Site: brandenburg
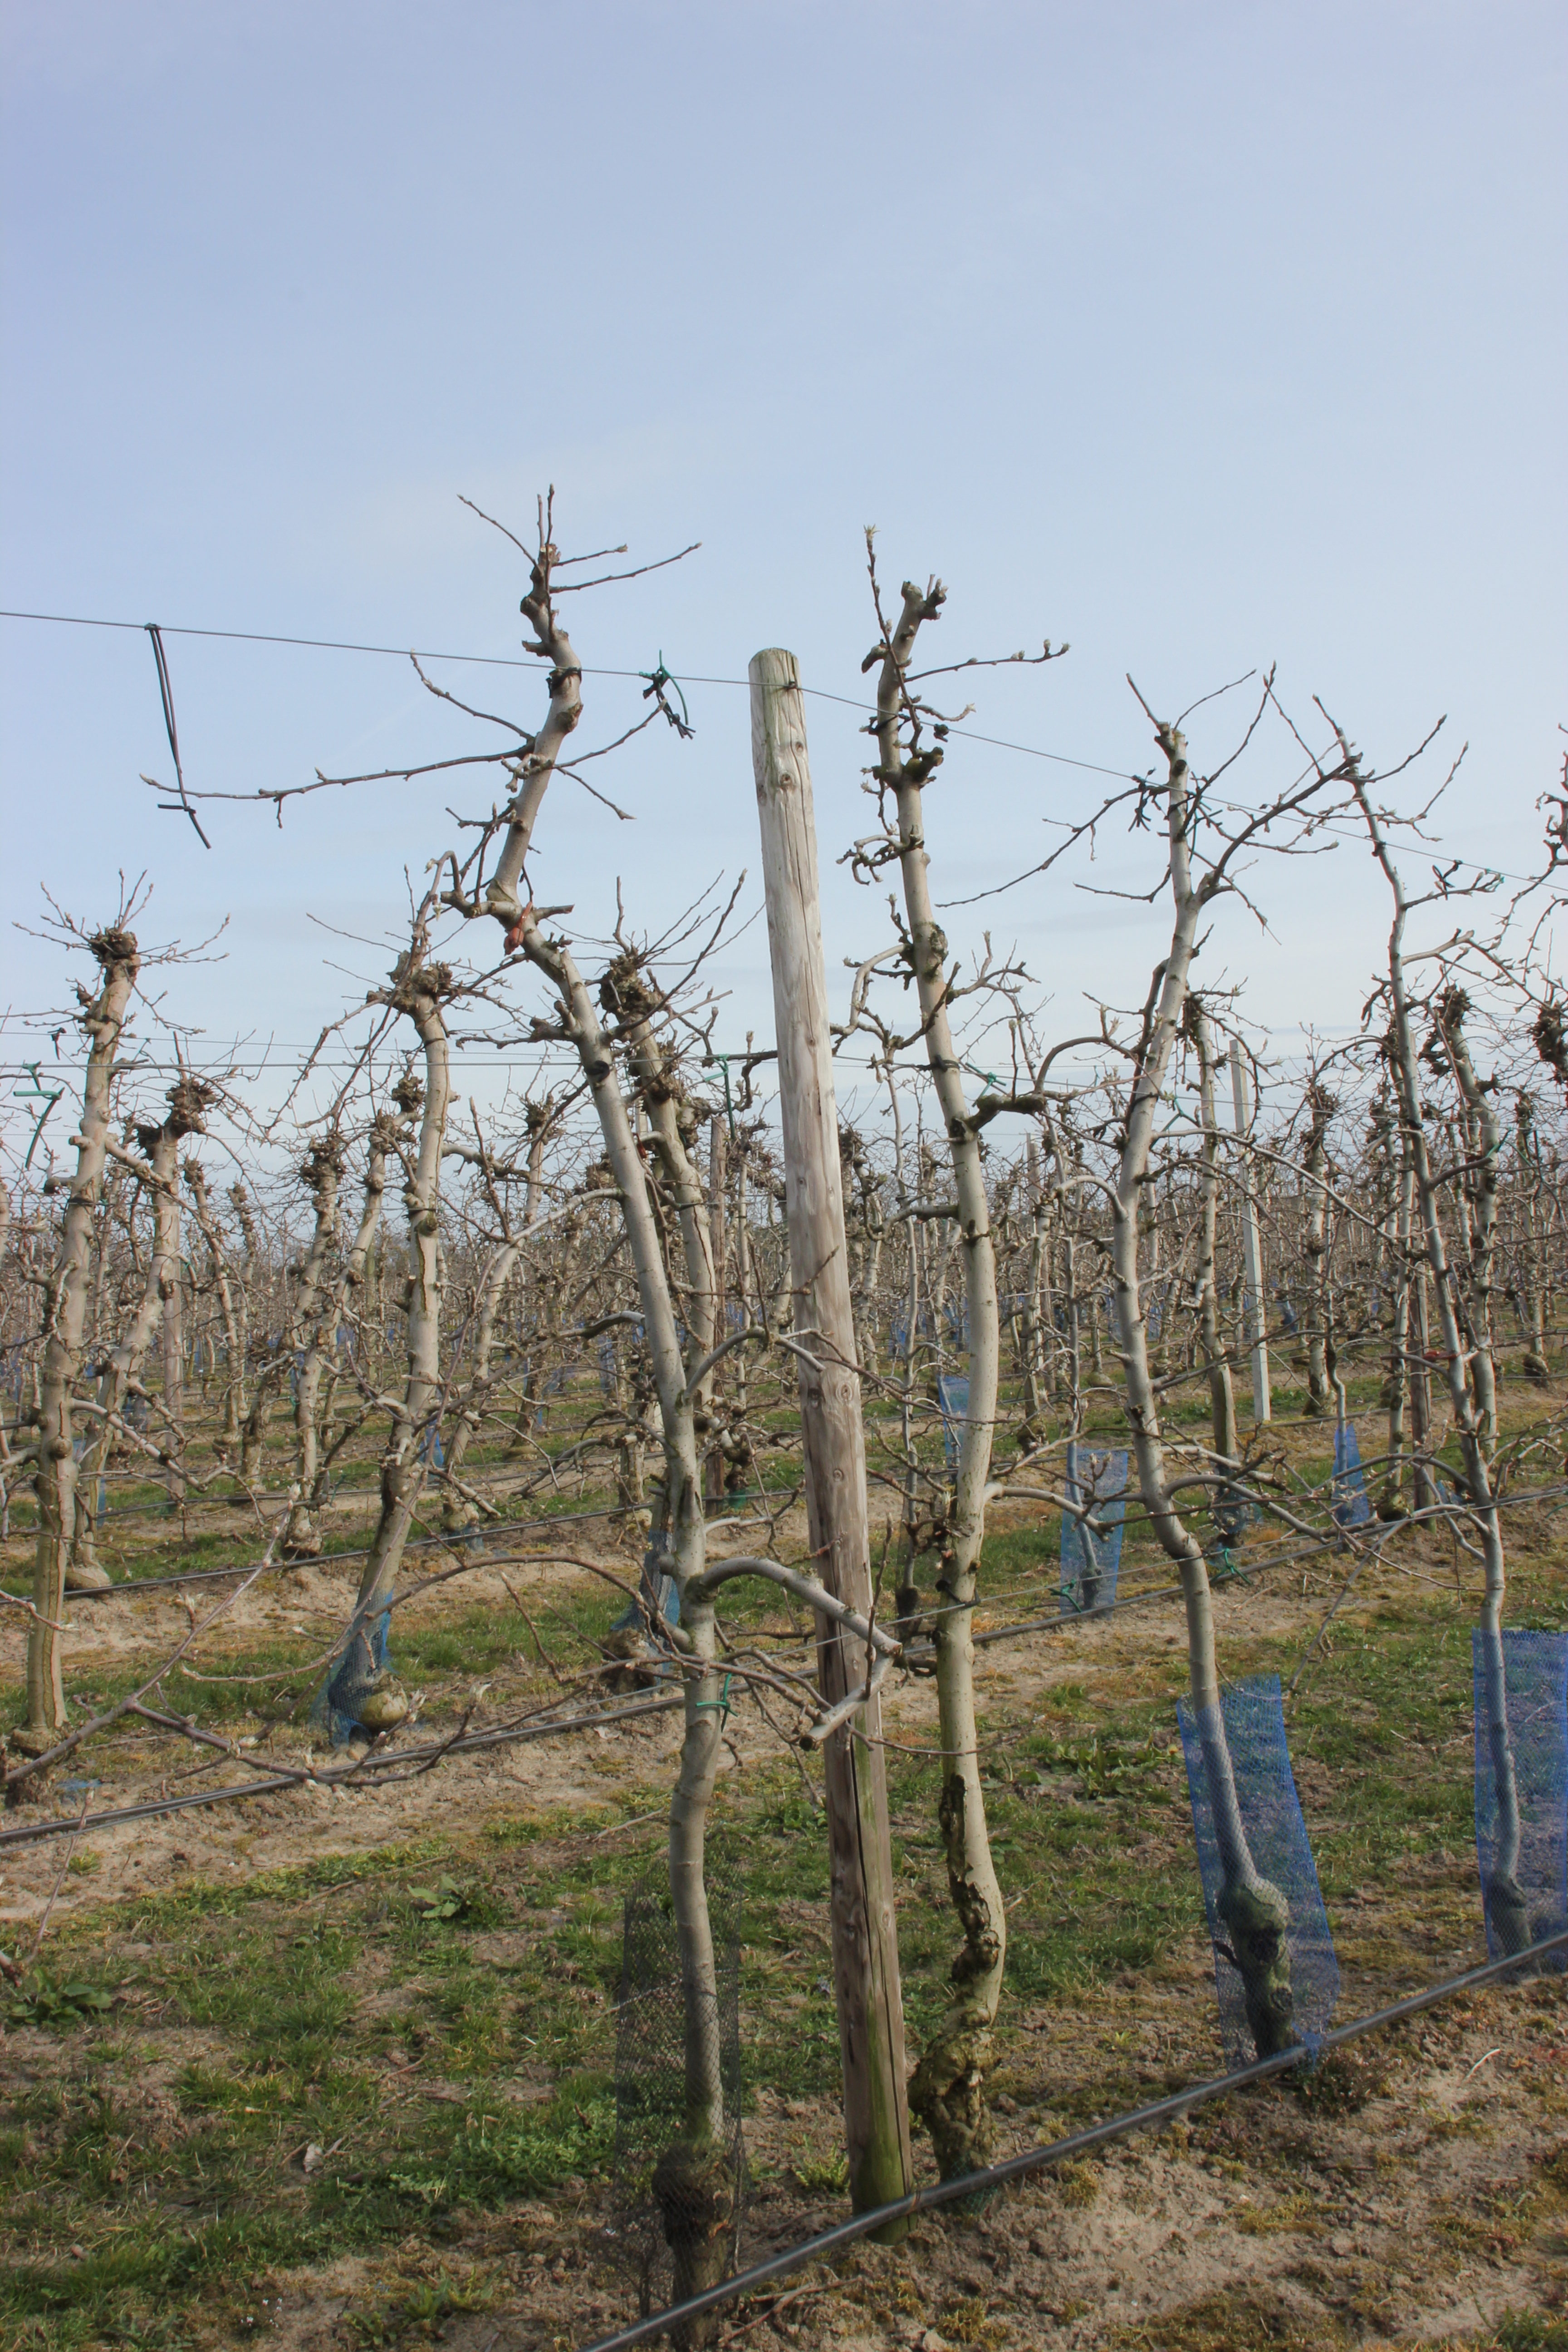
Growth stage (BBCH 54): Inflorescence emergence